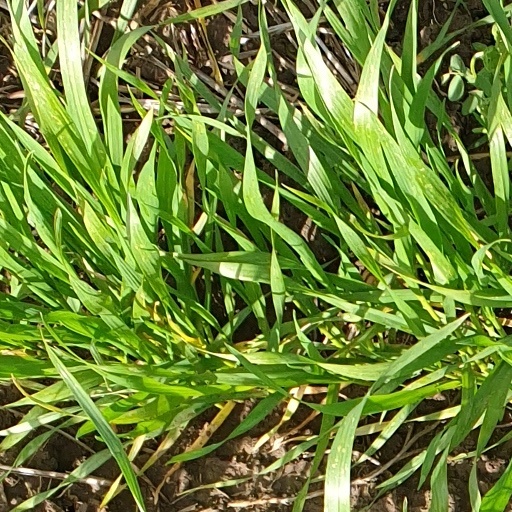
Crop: wheat